Oology

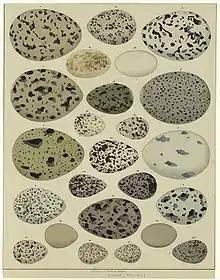
Mid-19th century illustration showing the eggs of a number of bird species

Oology (also oölogy) is a branch of ornithology studying bird eggs, nests and breeding behaviour. The word is derived from the Greek "oion", meaning egg. Oology can also refer to the hobby of collecting wild birds' eggs, sometimes called egg collecting, birdnesting or egging, which is now illegal in many jurisdictions.